Simon Fraser, 11th Lord Lovat

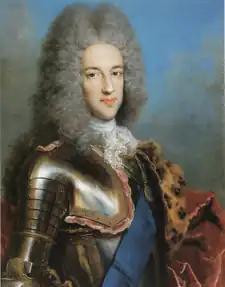
Prince James, nicknamed the 'Old Pretender' by Whigs

On his return in late 1703, Lovat prepared a report to Mary of Modena summarising Jacobite support in Scotland, which actually appeared favourable for her son's return to the throne. After an initially warm response, news of his double dealings reached Paris. King Louis XIV responded initially by sending Lovat into exile in the middle of France, at Bourges. Misjudging the extent to which he was out of favour, he used a gratuity and a pension from the French King to help pay for lavish celebrations in the city in recognition of French military successes. Louis responded by sending him to prison at Angoulême where he was to remain, unable to influence events, for the next three years. In 1707 he was moved to the town of Saumur. He was not in prison, and able to correspond and see visitors, but he was not allowed to visit Paris or Scotland.